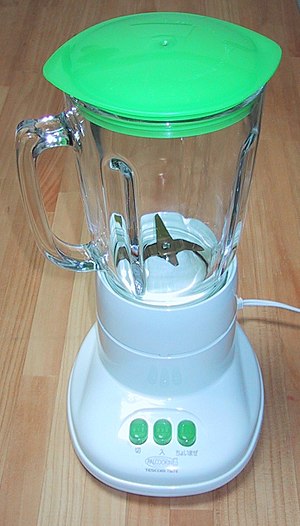
Blender (køkkenudstyr)
En blender
En blender er en køkkenmaskine, man kan bruge til at blande forskellige ingredienser med. Der findes to typer: En type, hvor blenderen består af et hus, der kan være lavet af glas, plastik eller stål, hvor der et låg i toppen, der forhindrer indholdet i at ryge ud, mens maskinen arbejder. Indeni er der en roterende kniv af metal og i bunden sidder der en motor, der får kniven til at dreje rundt.